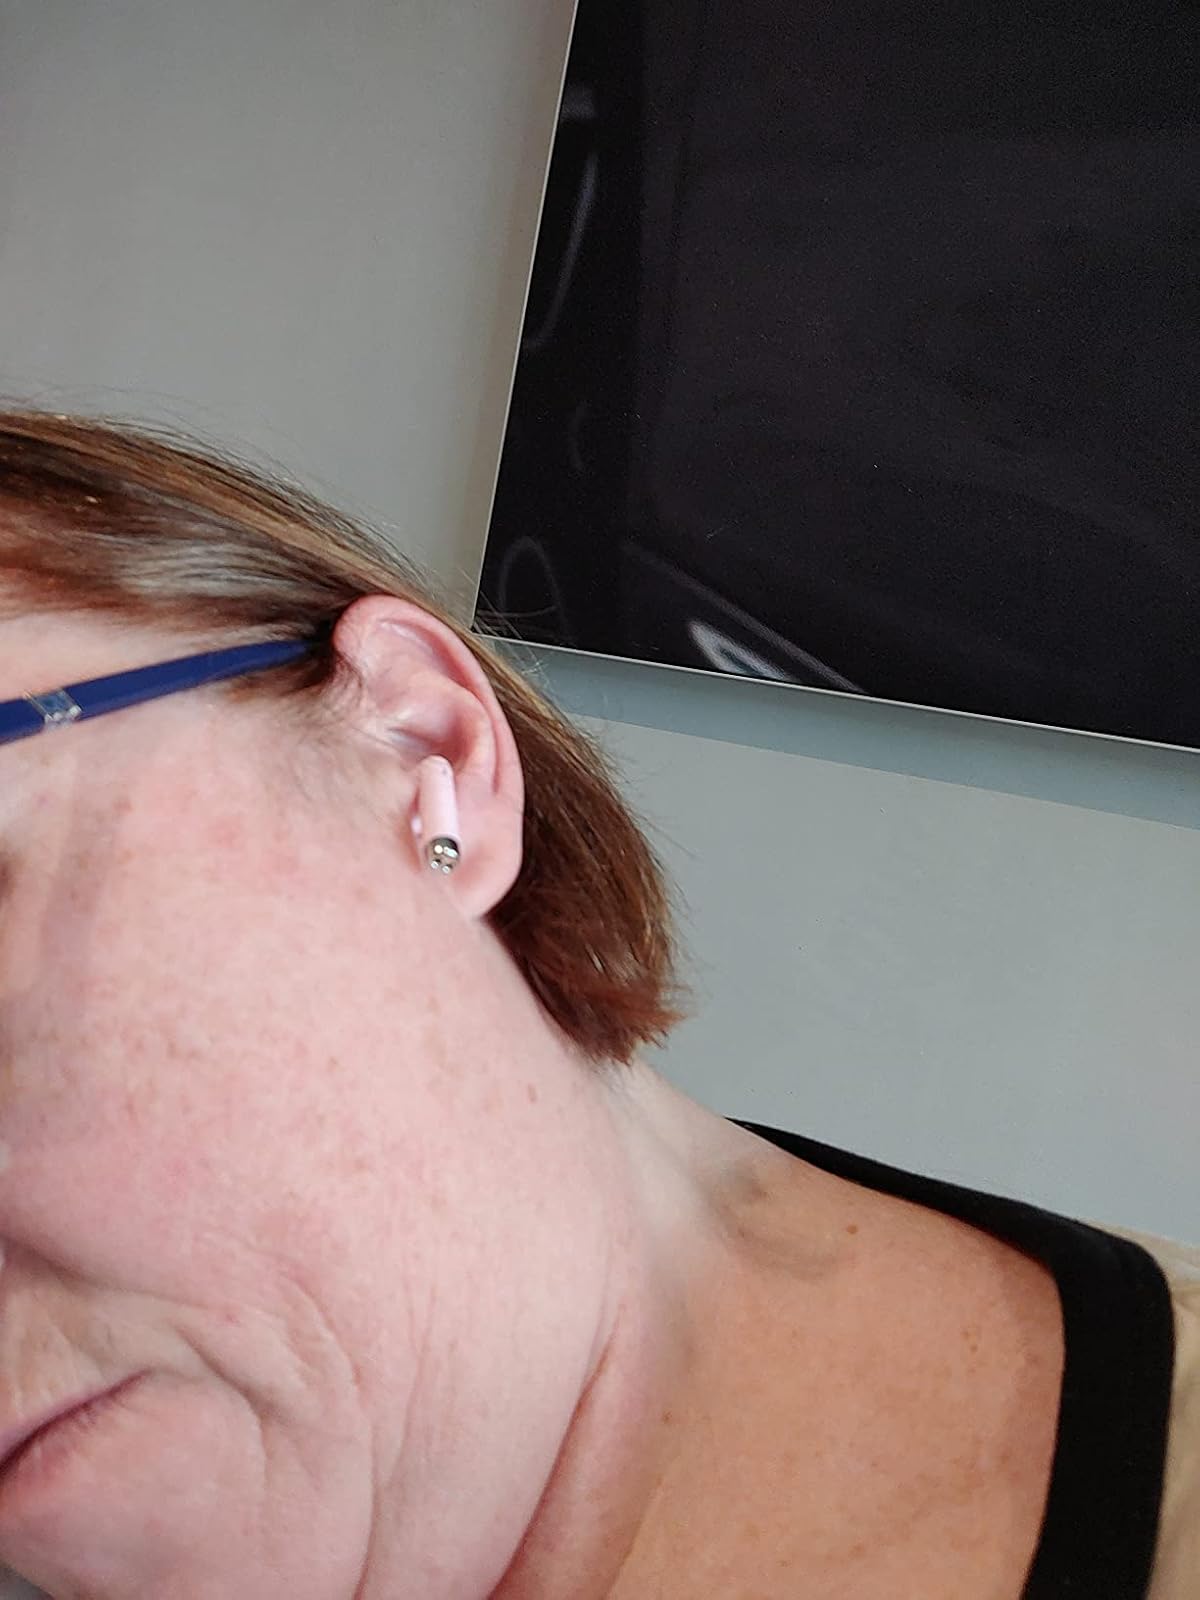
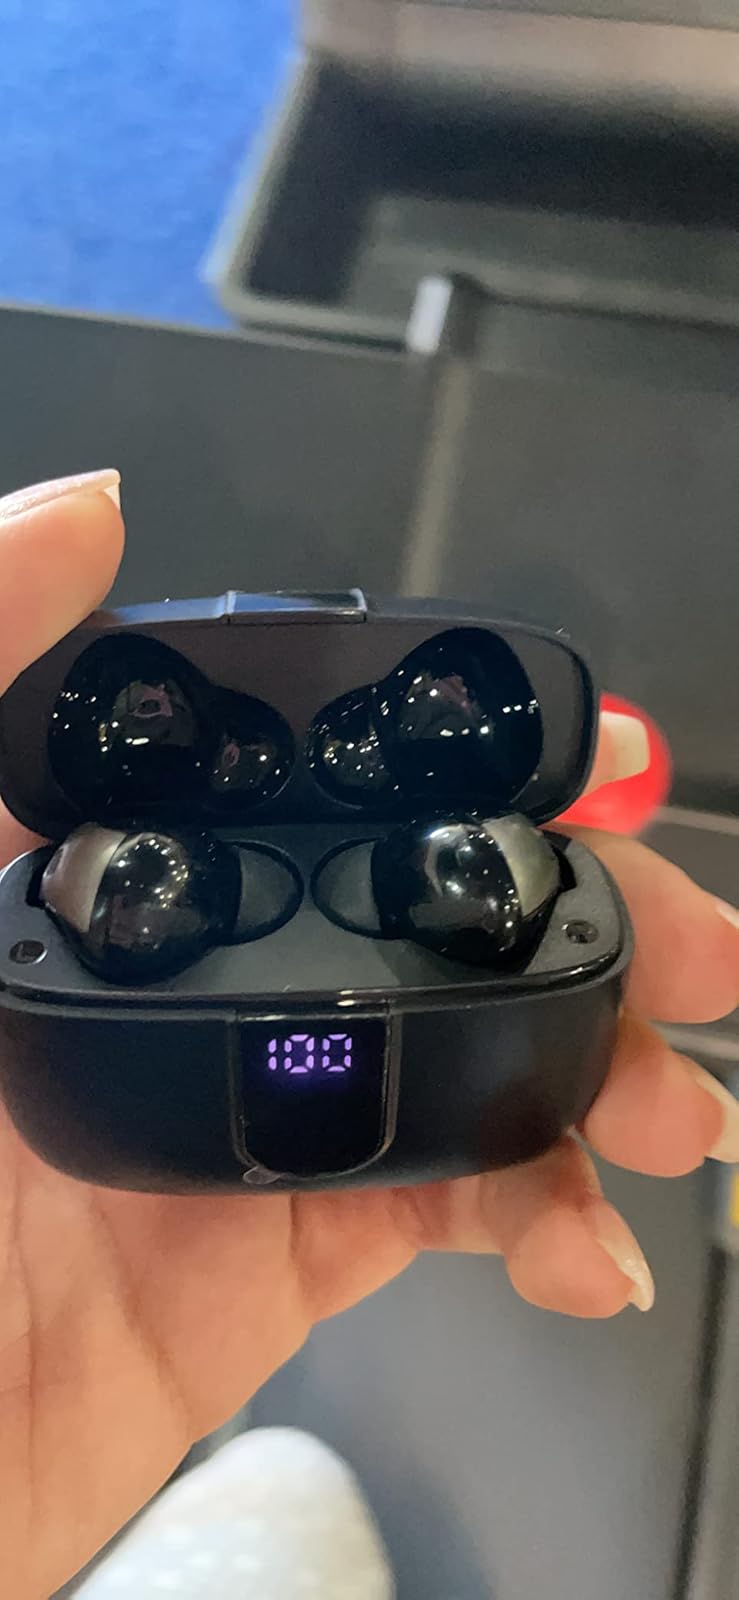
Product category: earbuds
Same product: no